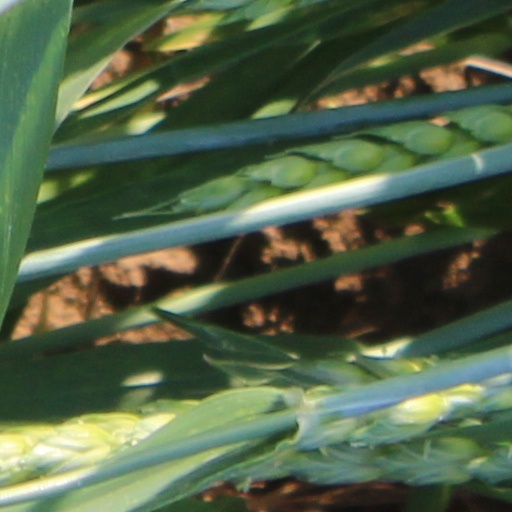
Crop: wheat